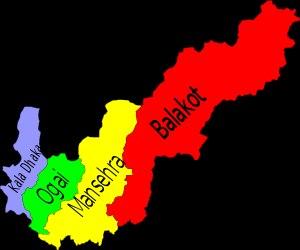
Le district de Mansehra est une subdivision administrative de la province Khyber Pakhtunkhwa au Pakistan. Constitué autour de sa capitale Mansehra, le district est entouré par les districts de Battagram, du Kohistan et le territoire de Gilgit-Baltistan au nord, l'Azad Cachemire à l'est, les districts d'Abbottabad et de Haripur au sud et enfin Torghar et Shangla à l'ouest.